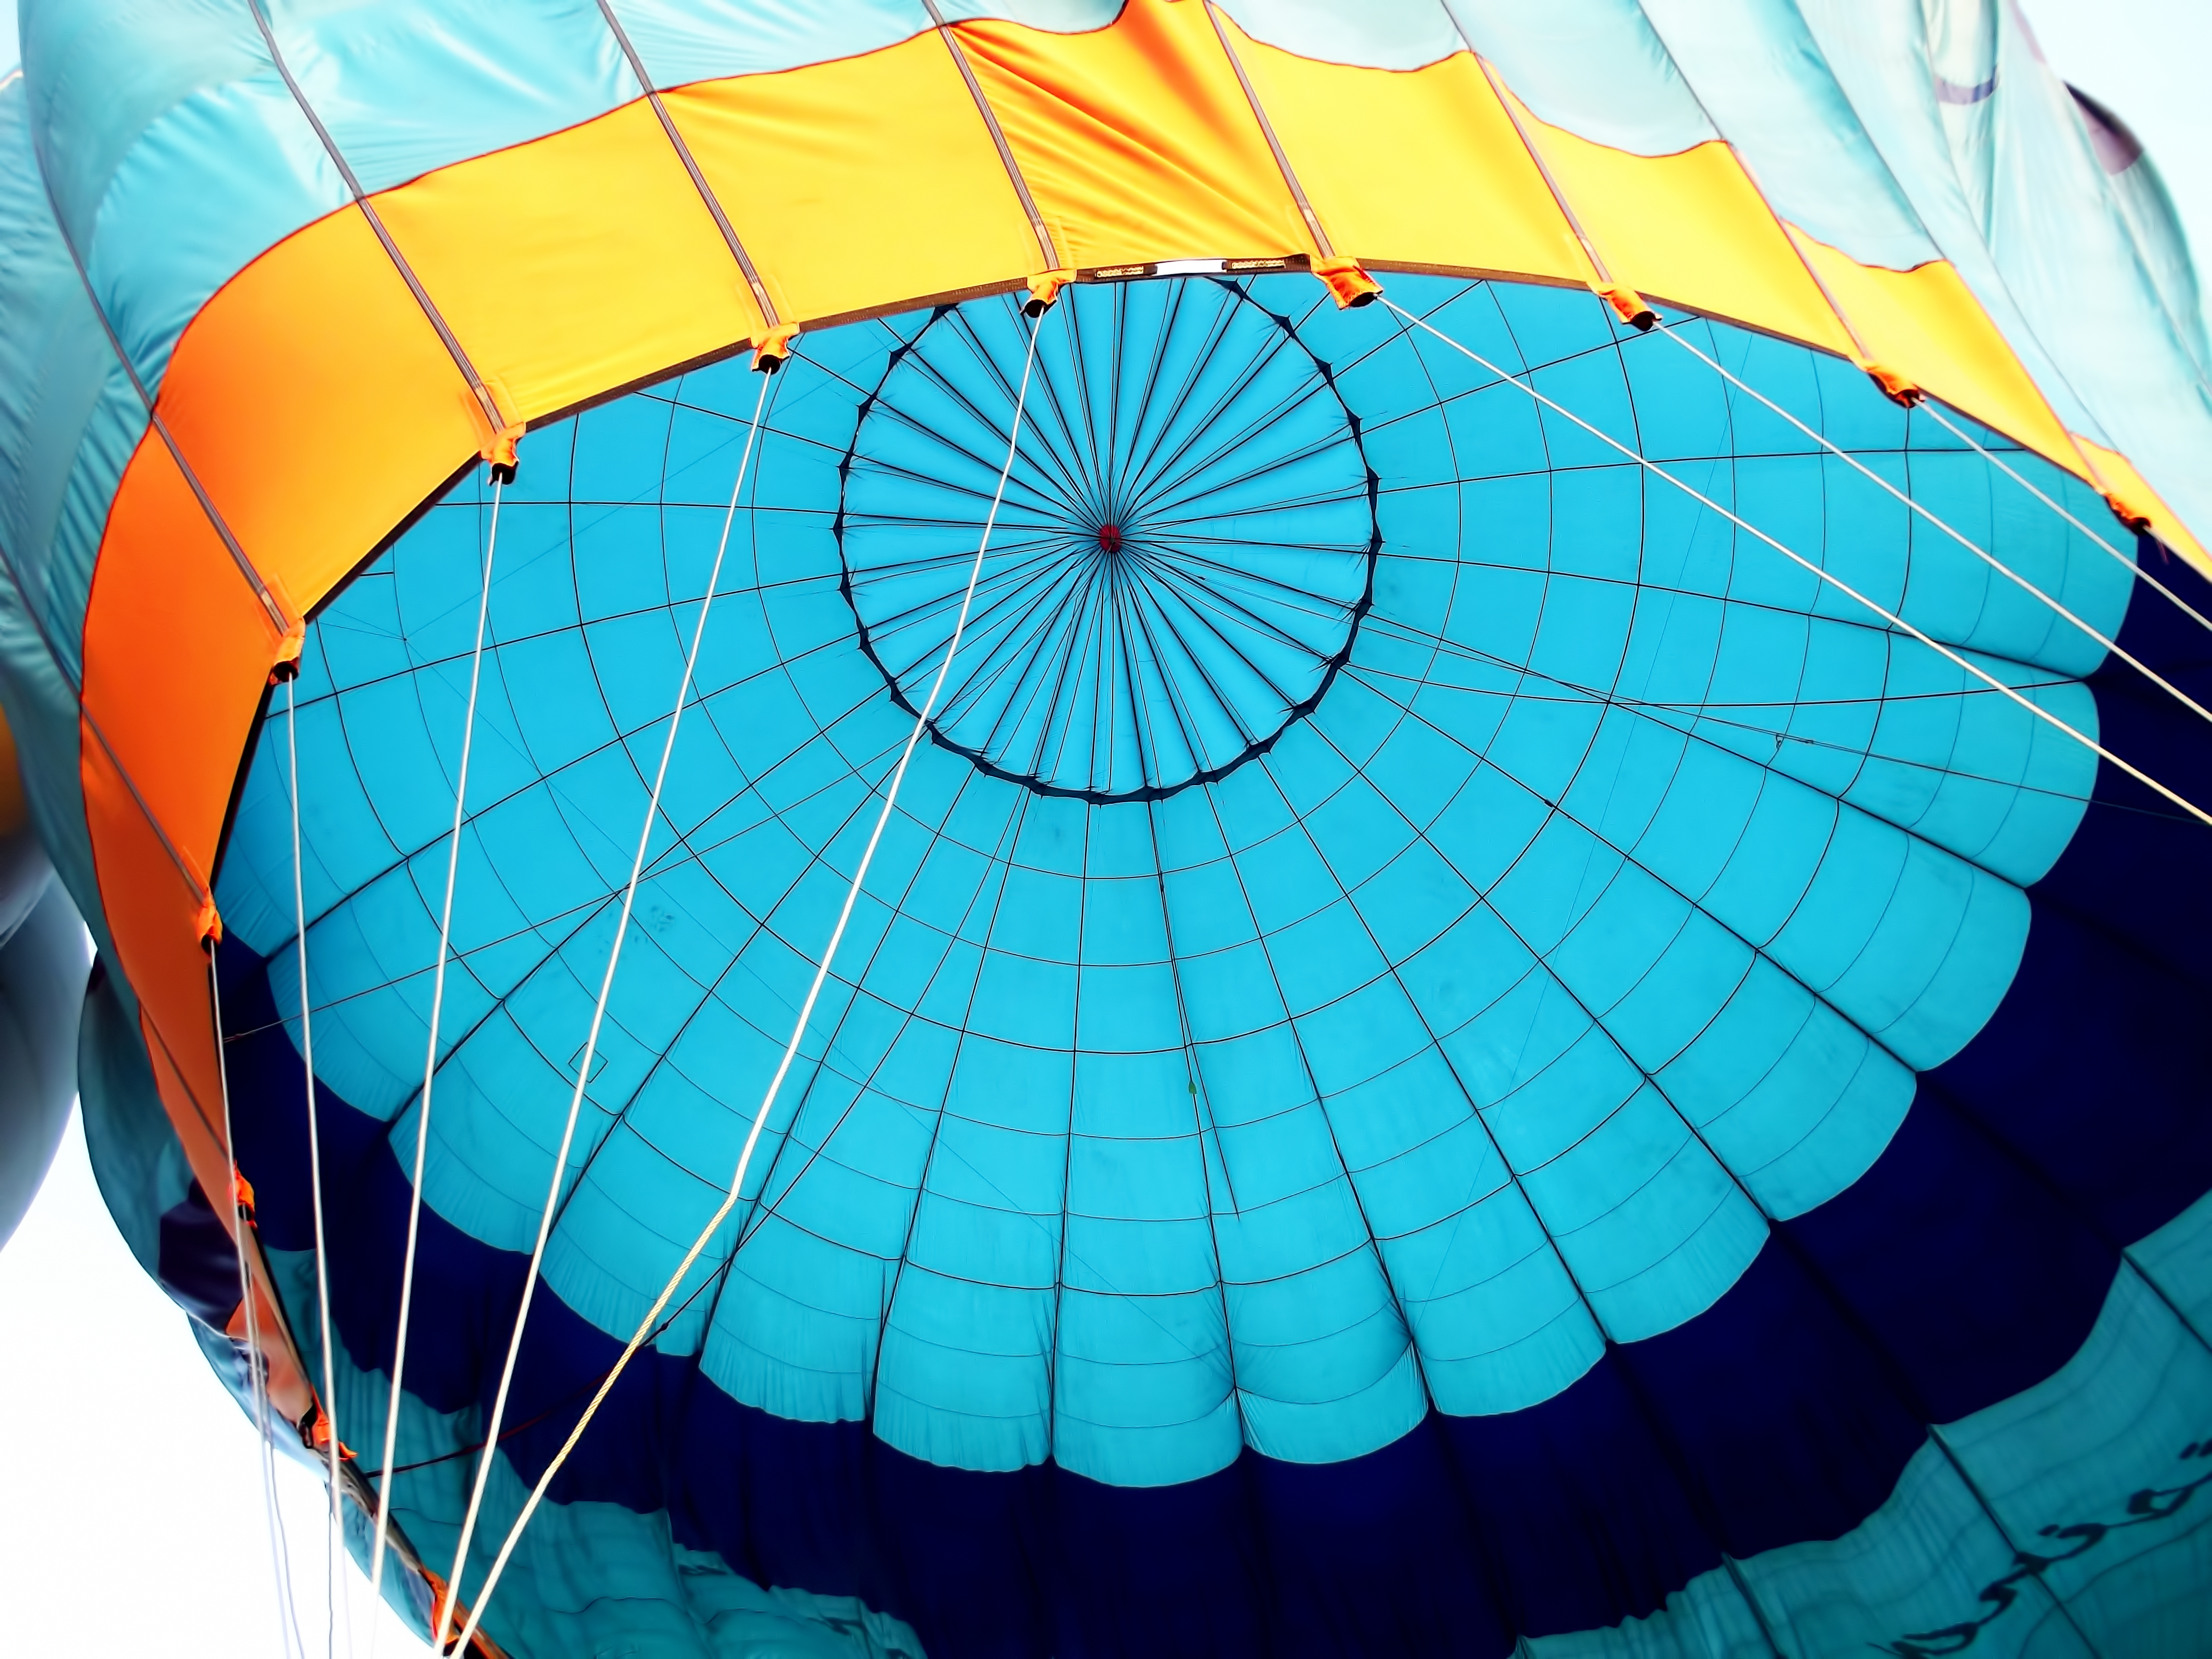
hot air balloon, flying, adventure, sky, nature, blue, yellow, fun, enjoy, life, photography, FujiFilm FinePix S2960, hartbeespoortdam, south africa, turquoise, parachute, hot air ballooning, air sports, vehicle, balloon